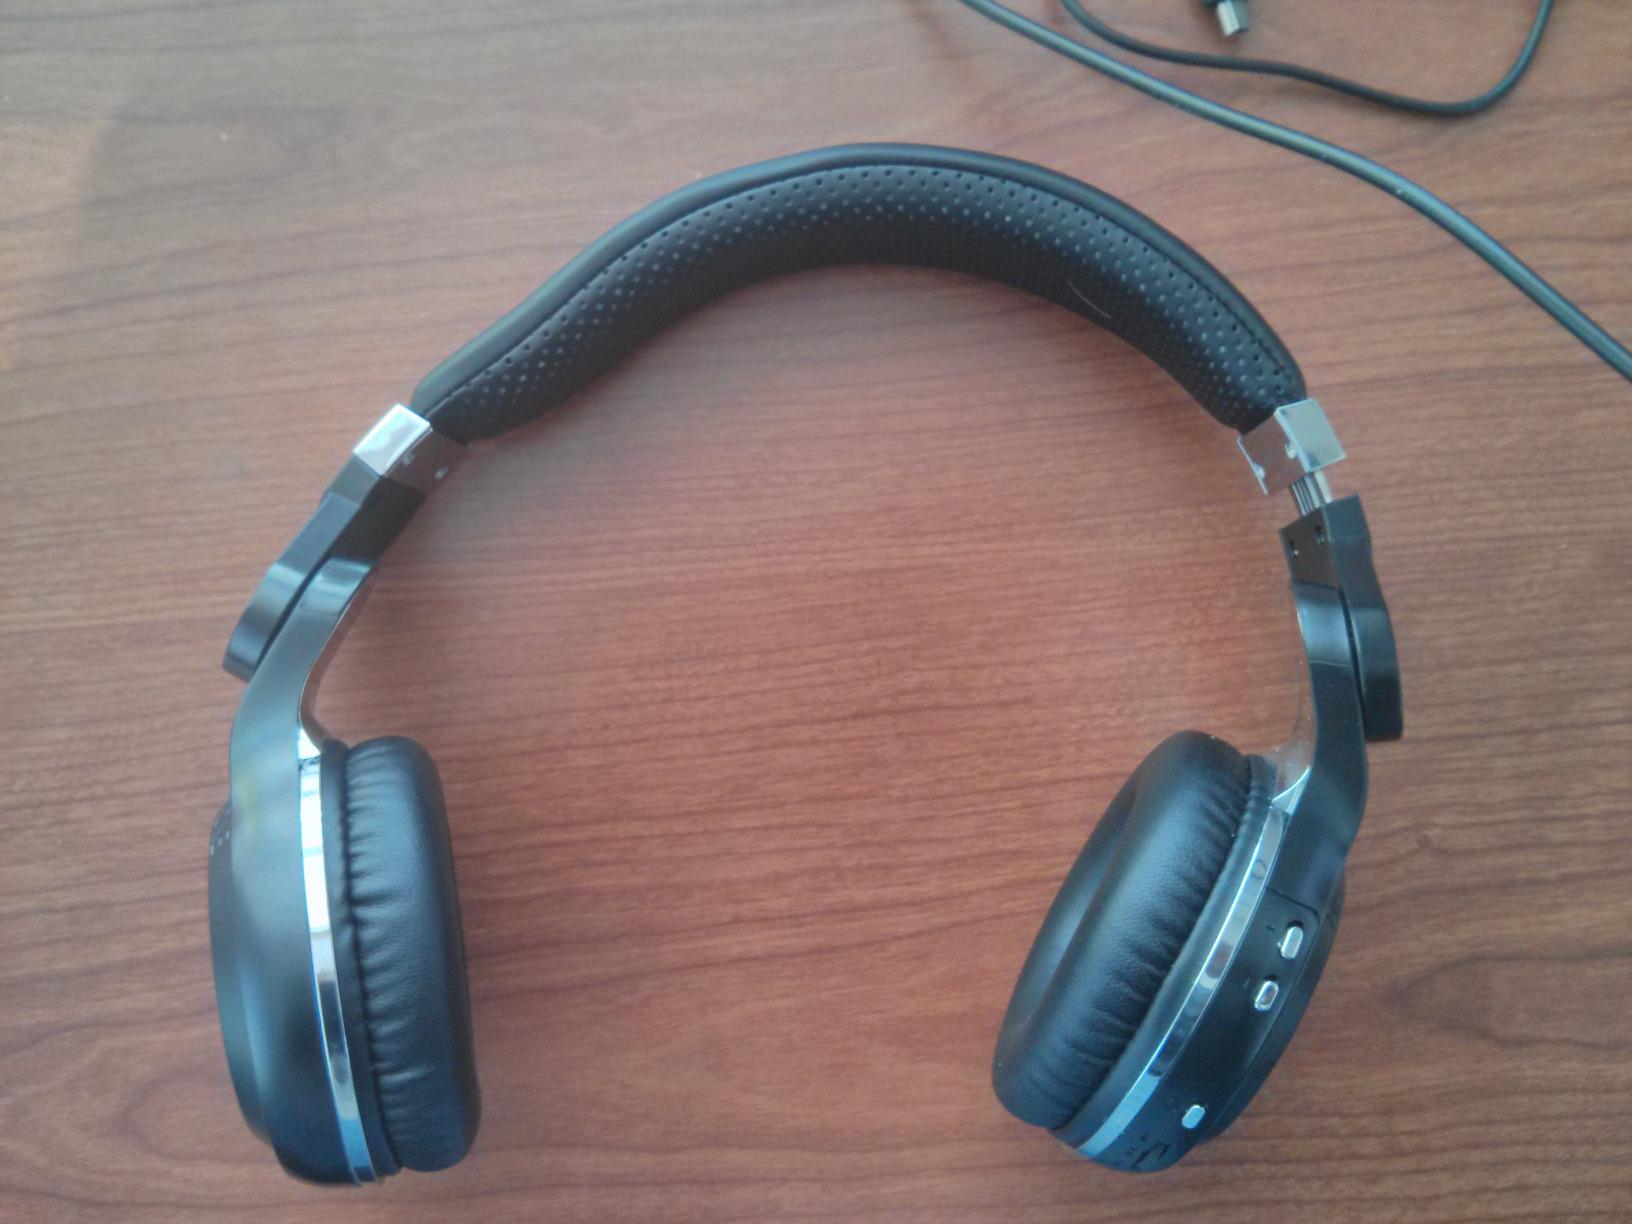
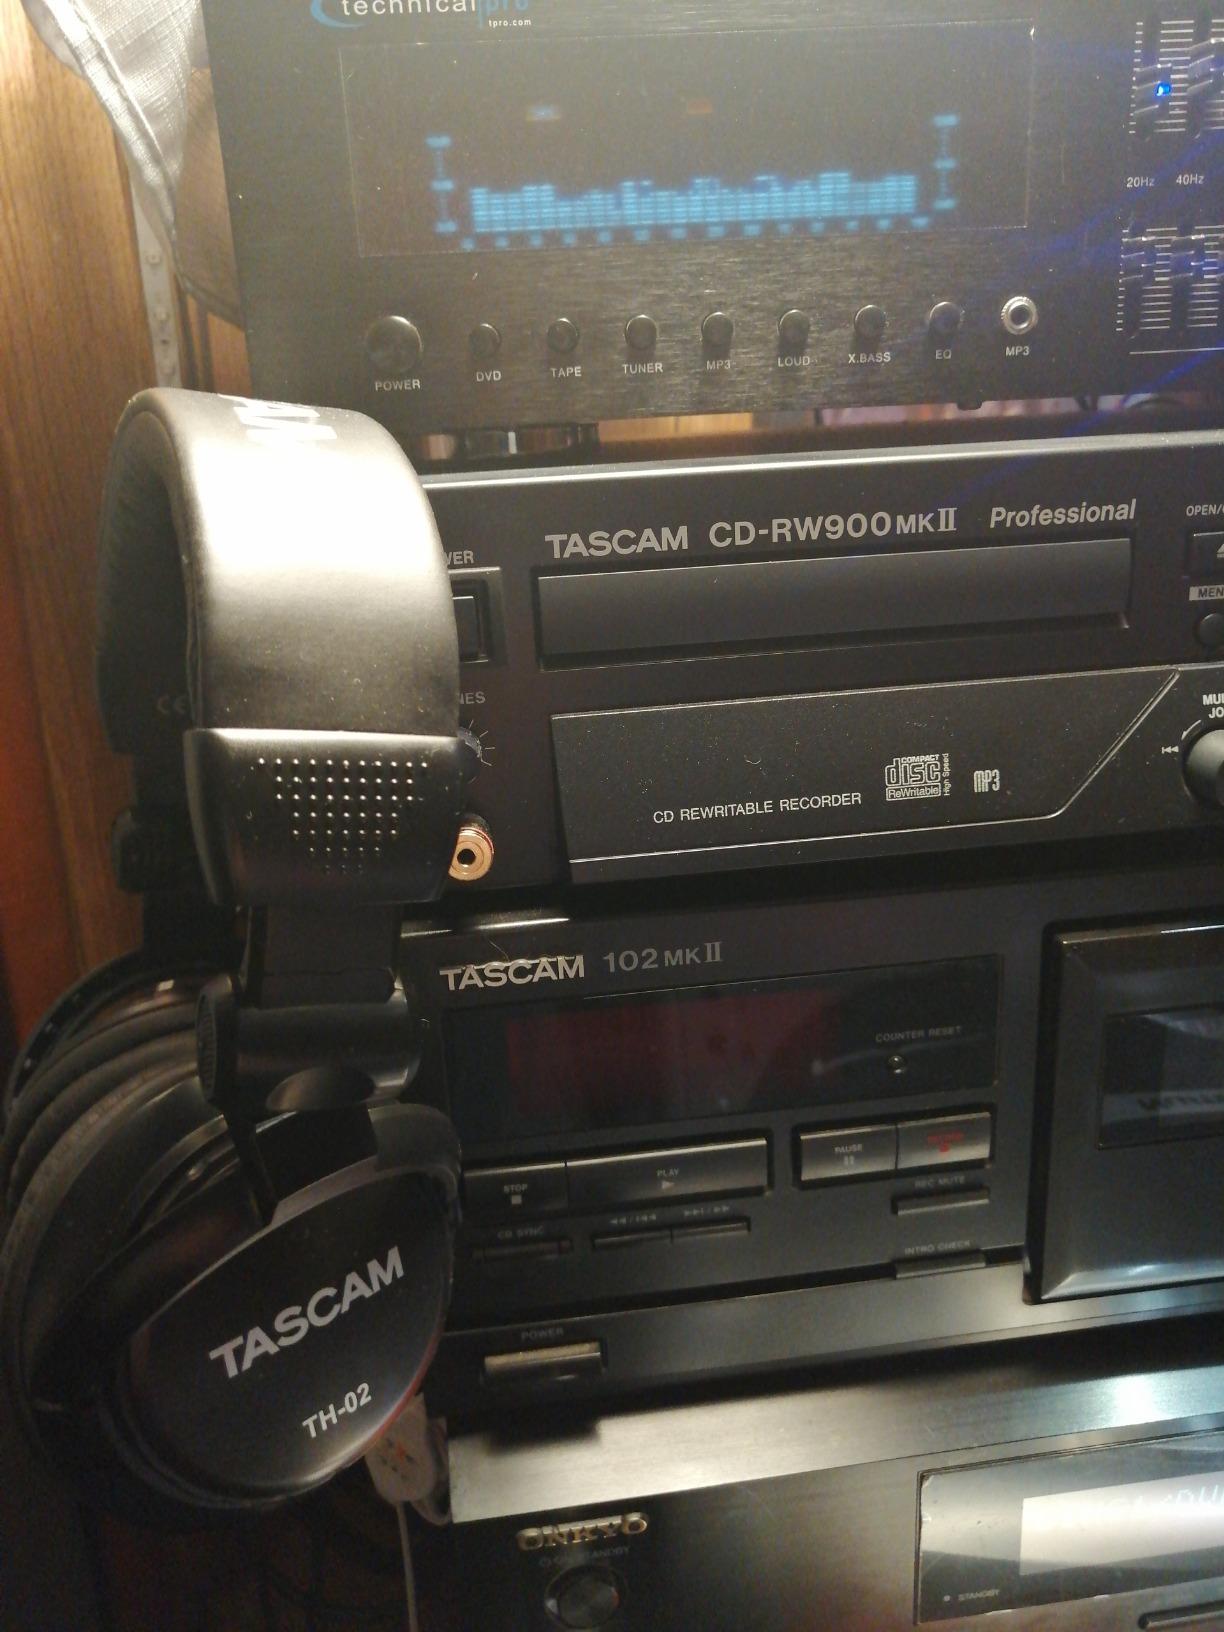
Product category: headphones
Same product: no